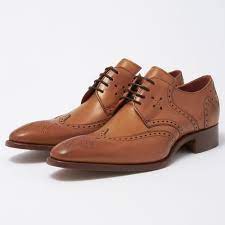
Label: Brogue